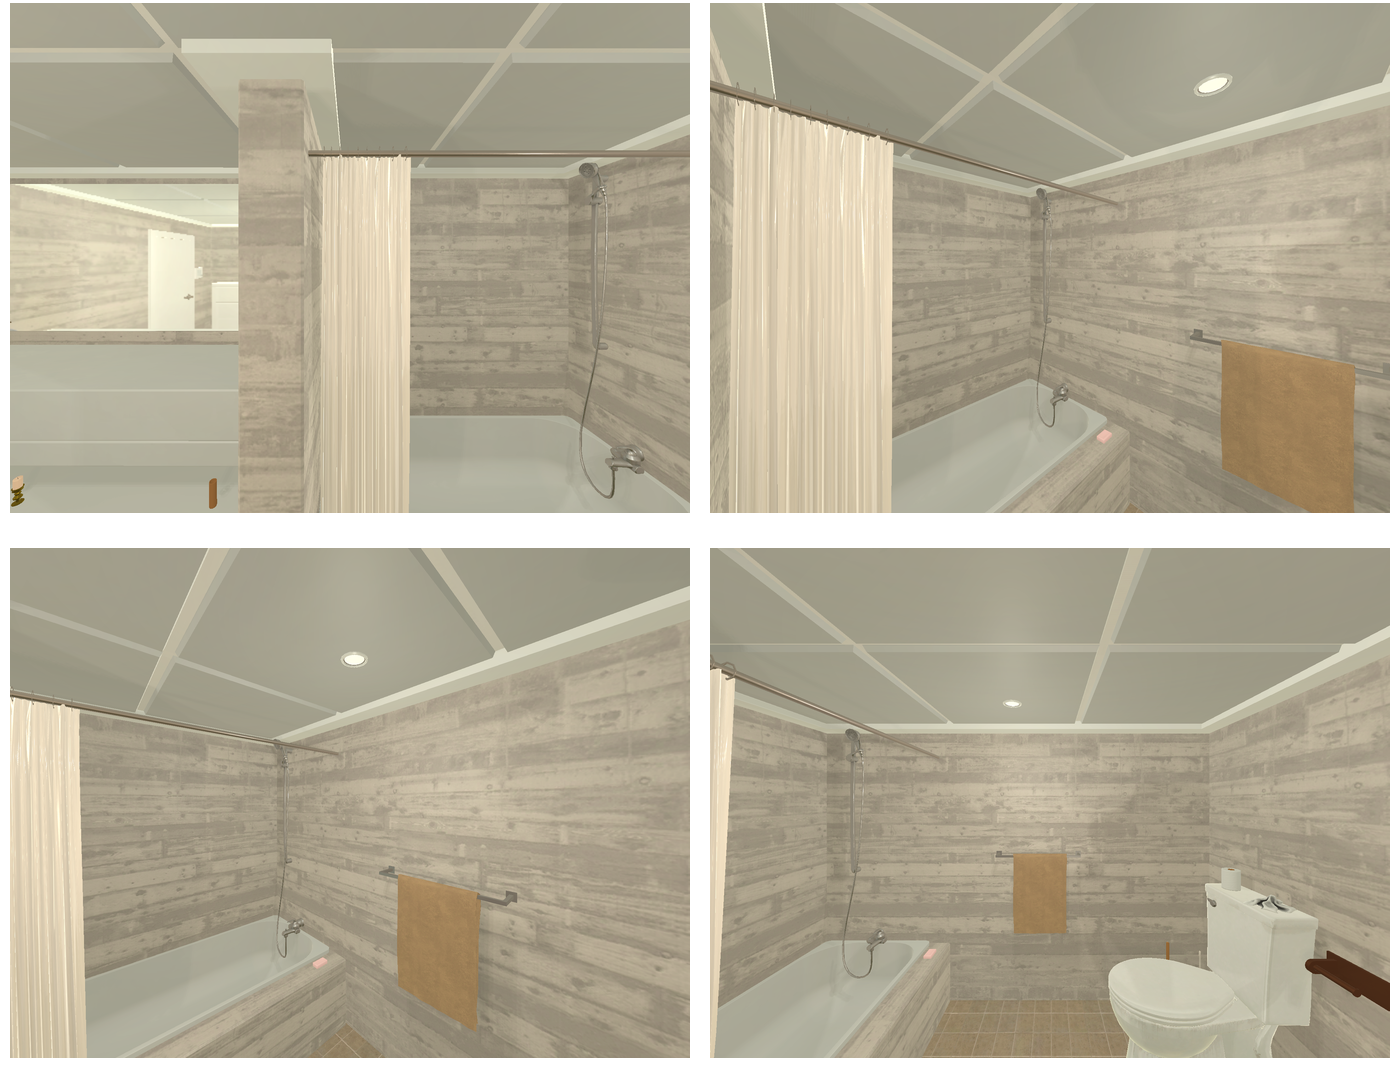Task instruction: Fill the bathtub.
Answer: {"task_instruction": "Fill the bathtub.", "nodes": ["bathtub", "showerhead"], "edges": [{"functional_relationship": "control", "object1": "showerhead", "object2": "bathtub", "spatial_relations": ["higher_than", "in_front_of"], "is_touching": false}], "action_type": "open", "function_type": "water_flow_control"}